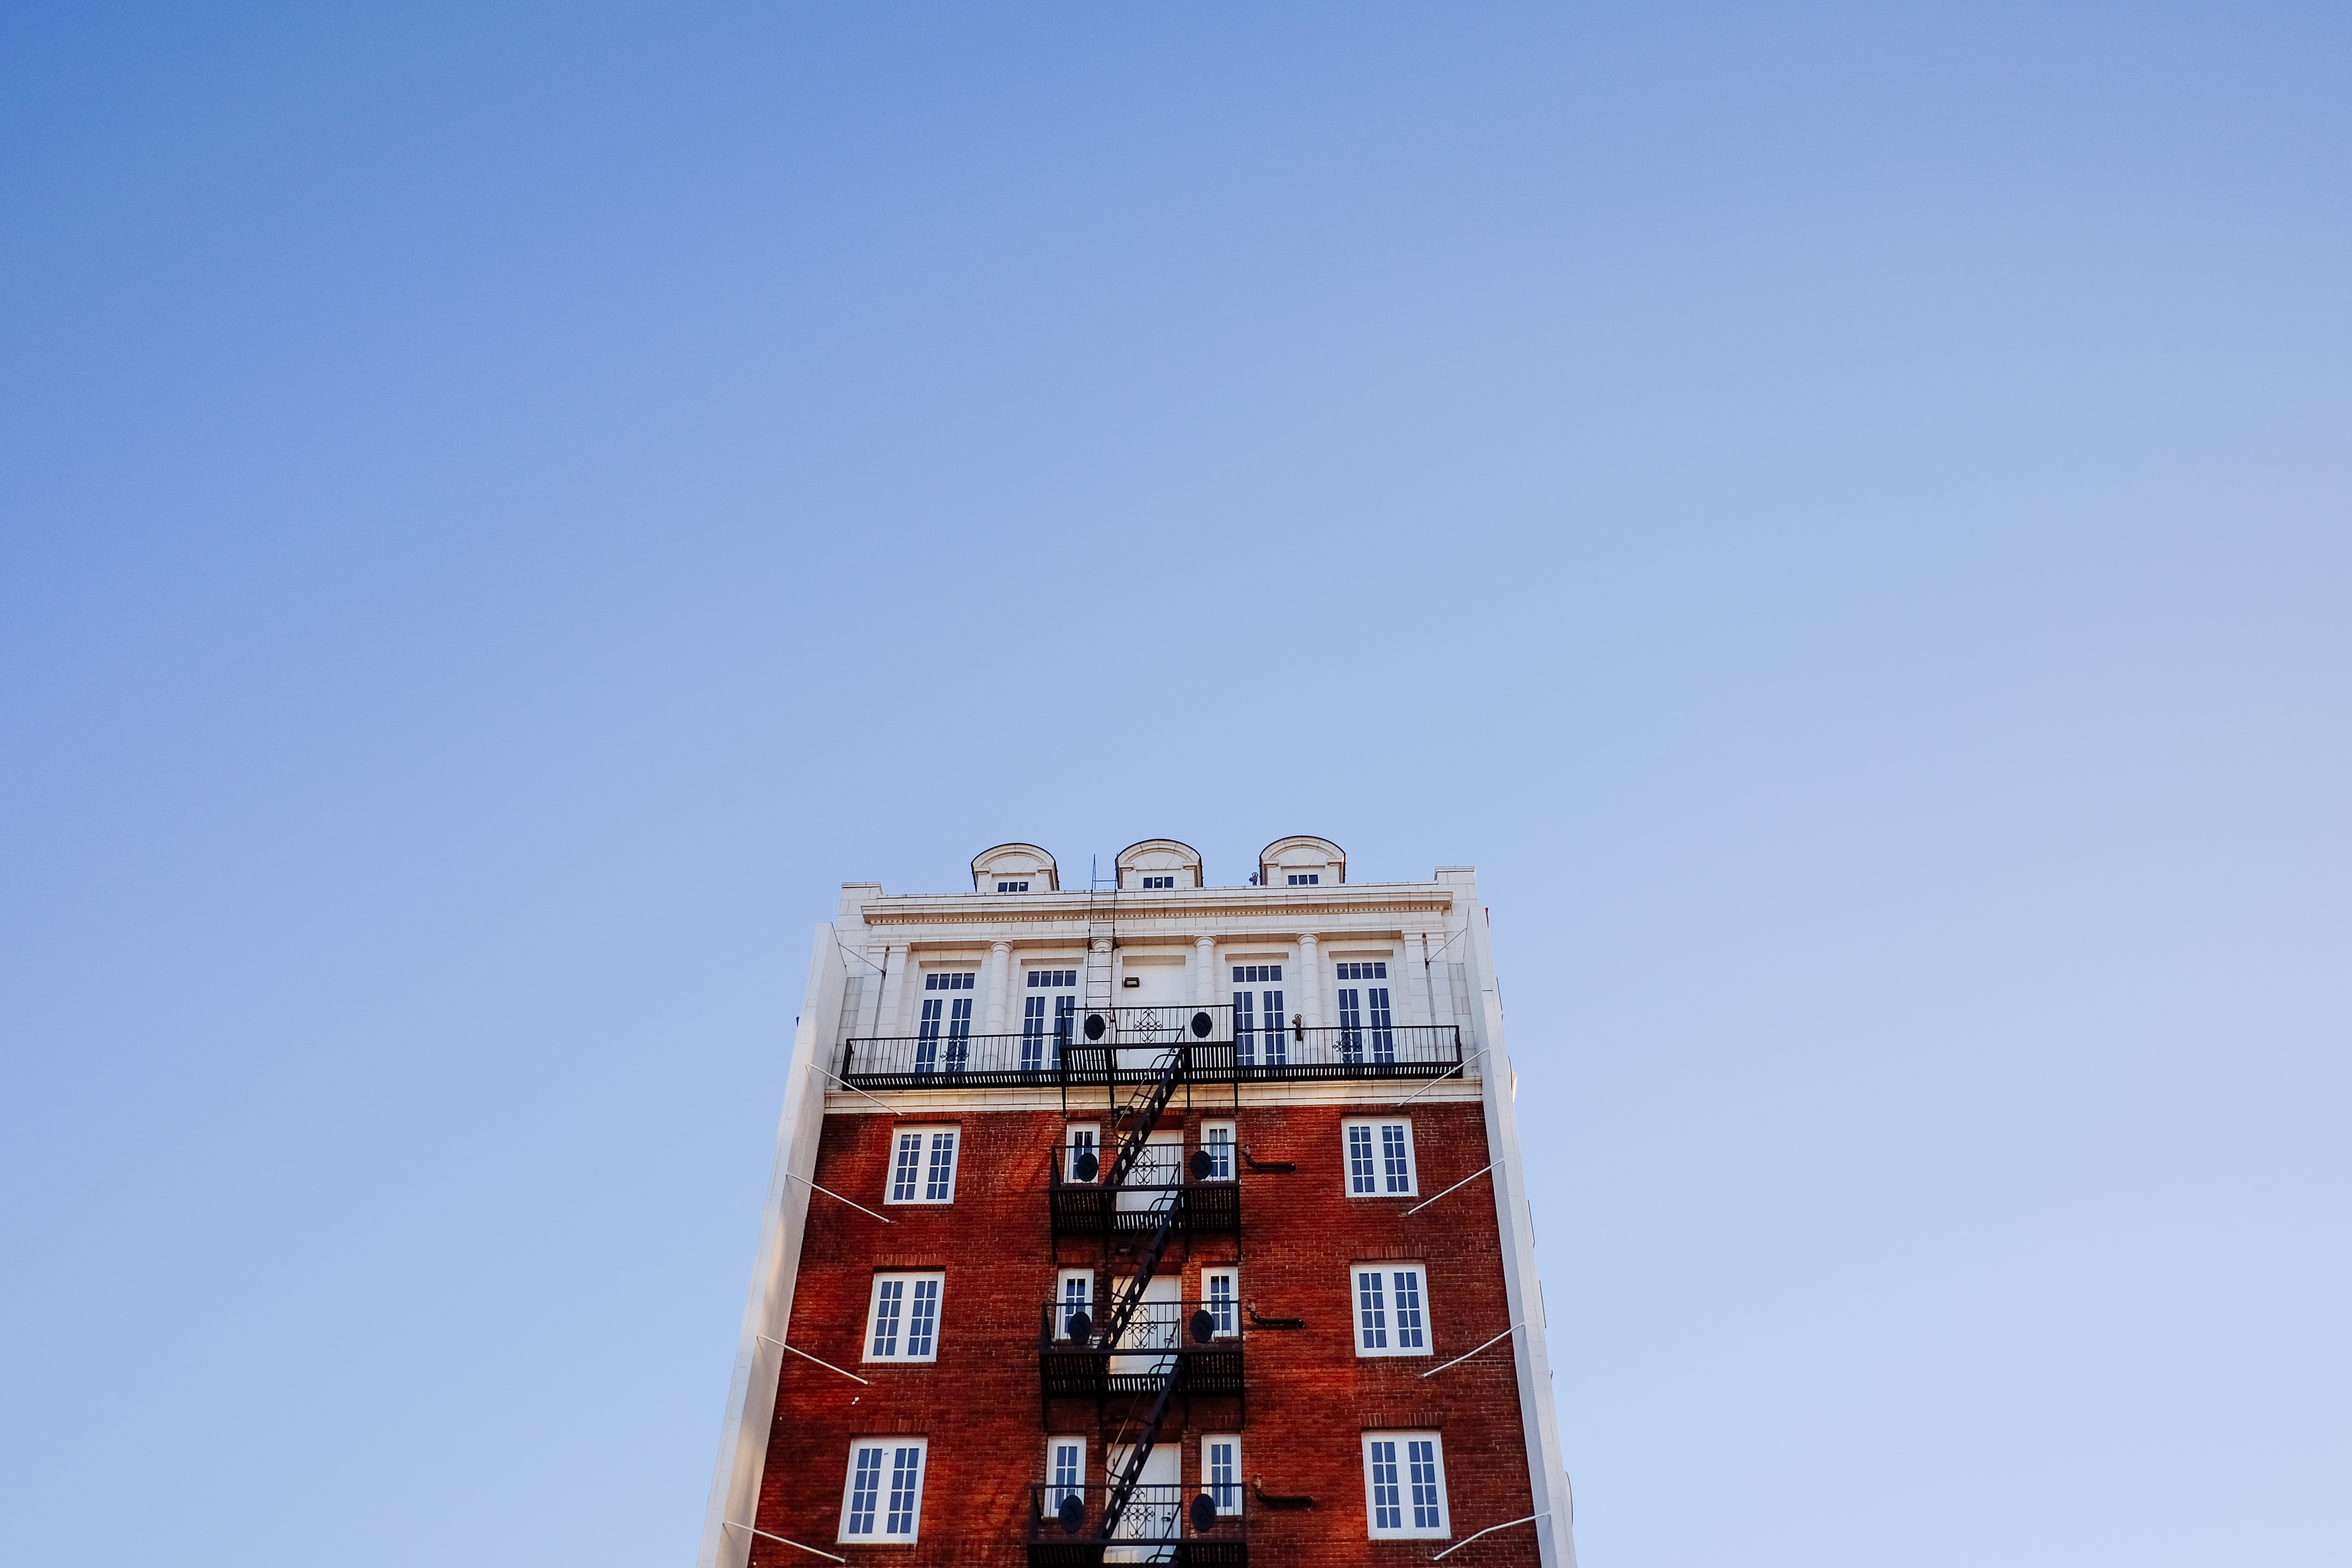
sky, house, building, skyscraper, tower, landmark, facade, brick, apartment, tower block, fire escape